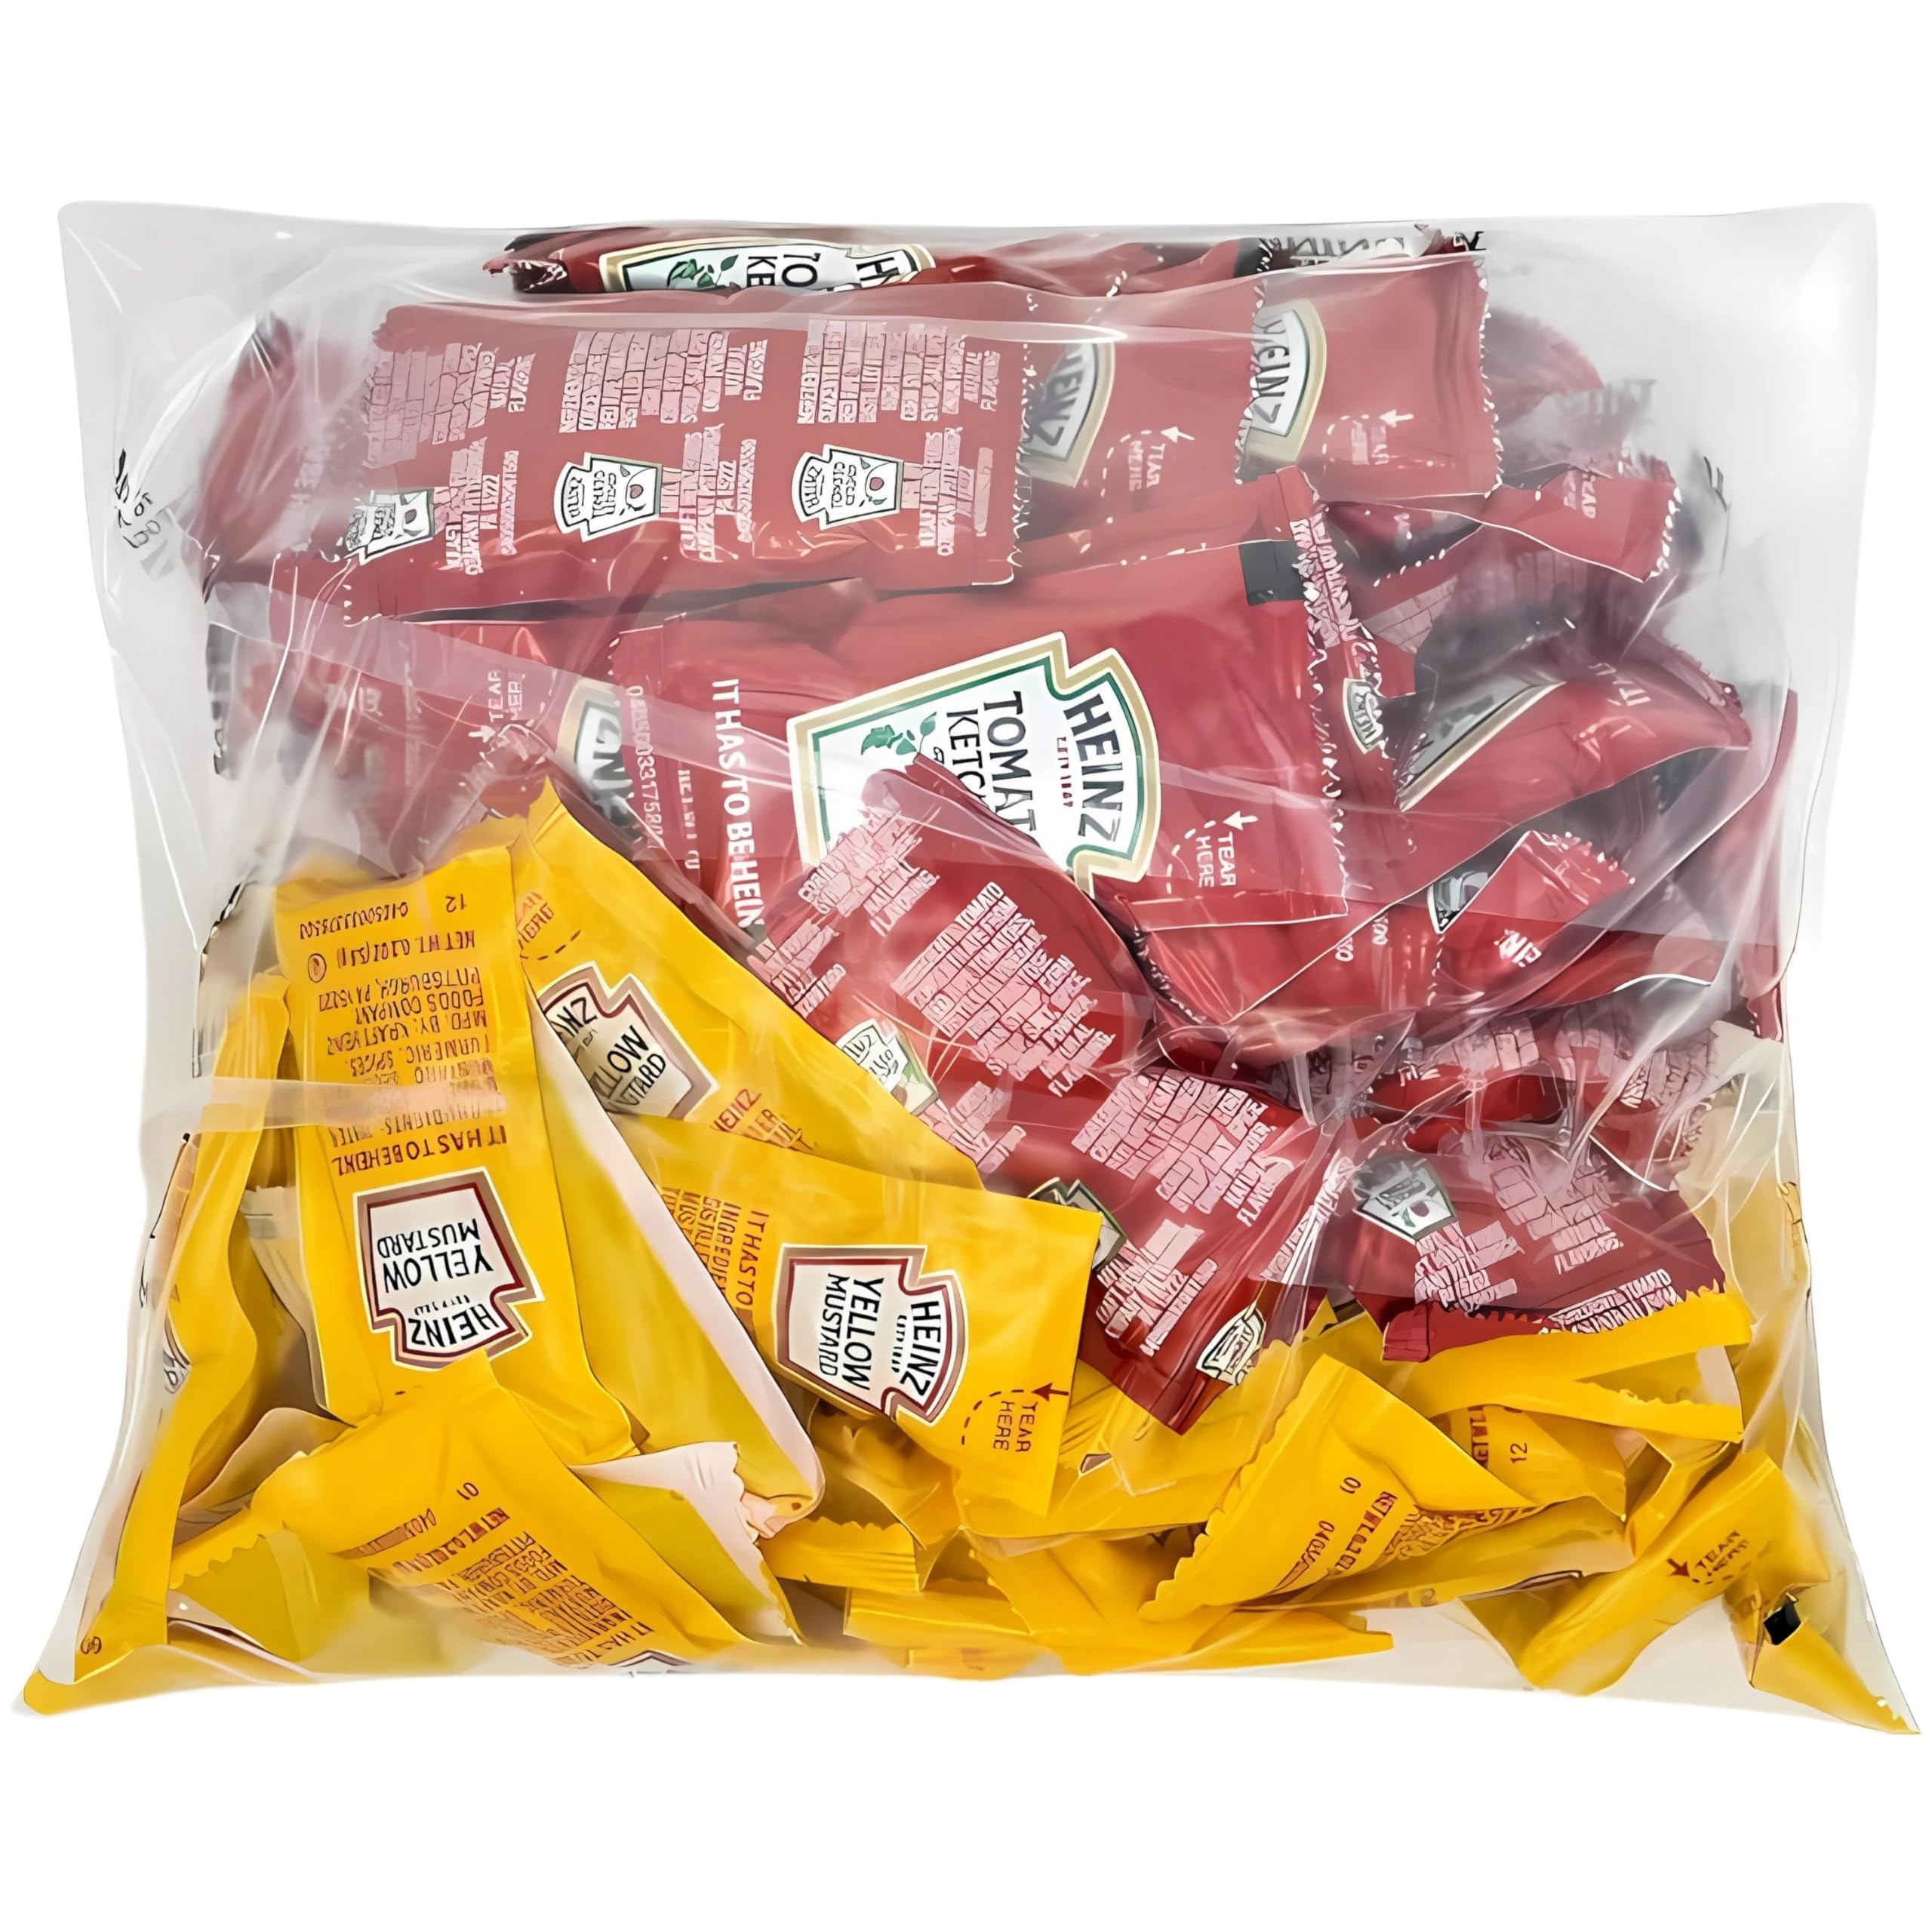
Item Name: Heinz Condiment Packets Ketchup and Mustard (100 Total; 50 Each Flavor)
Bullet Point 1: 50 - 7 Gram Packets of Heinz Ketchup
Bullet Point 2: 50 - 5.5 Gram Packets of Heinz Mustard
Bullet Point 3: Great for work or school! No refrigeration needed, No utensils to wash to spread needed flavors on bread or bun: Just squeeze on from each packet in perfectly measured portions!
Bullet Point 4: Great to have on hand for entertaining. Picnics, BBQ's, Parties. Save your refrigerator space & enjoy single serving, always-fresh condiments as needed-grab and go!
Bullet Point 5: Heinz means Quality. The Number One Name in Portion Control Condiment Packets.
Value: 22.0
Unit: Ounce

Price: 16.95